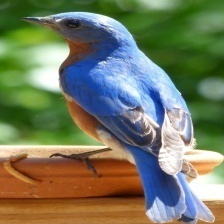
Species: EASTERN BLUEBIRD
Scientific name: SIALIA SIALIS